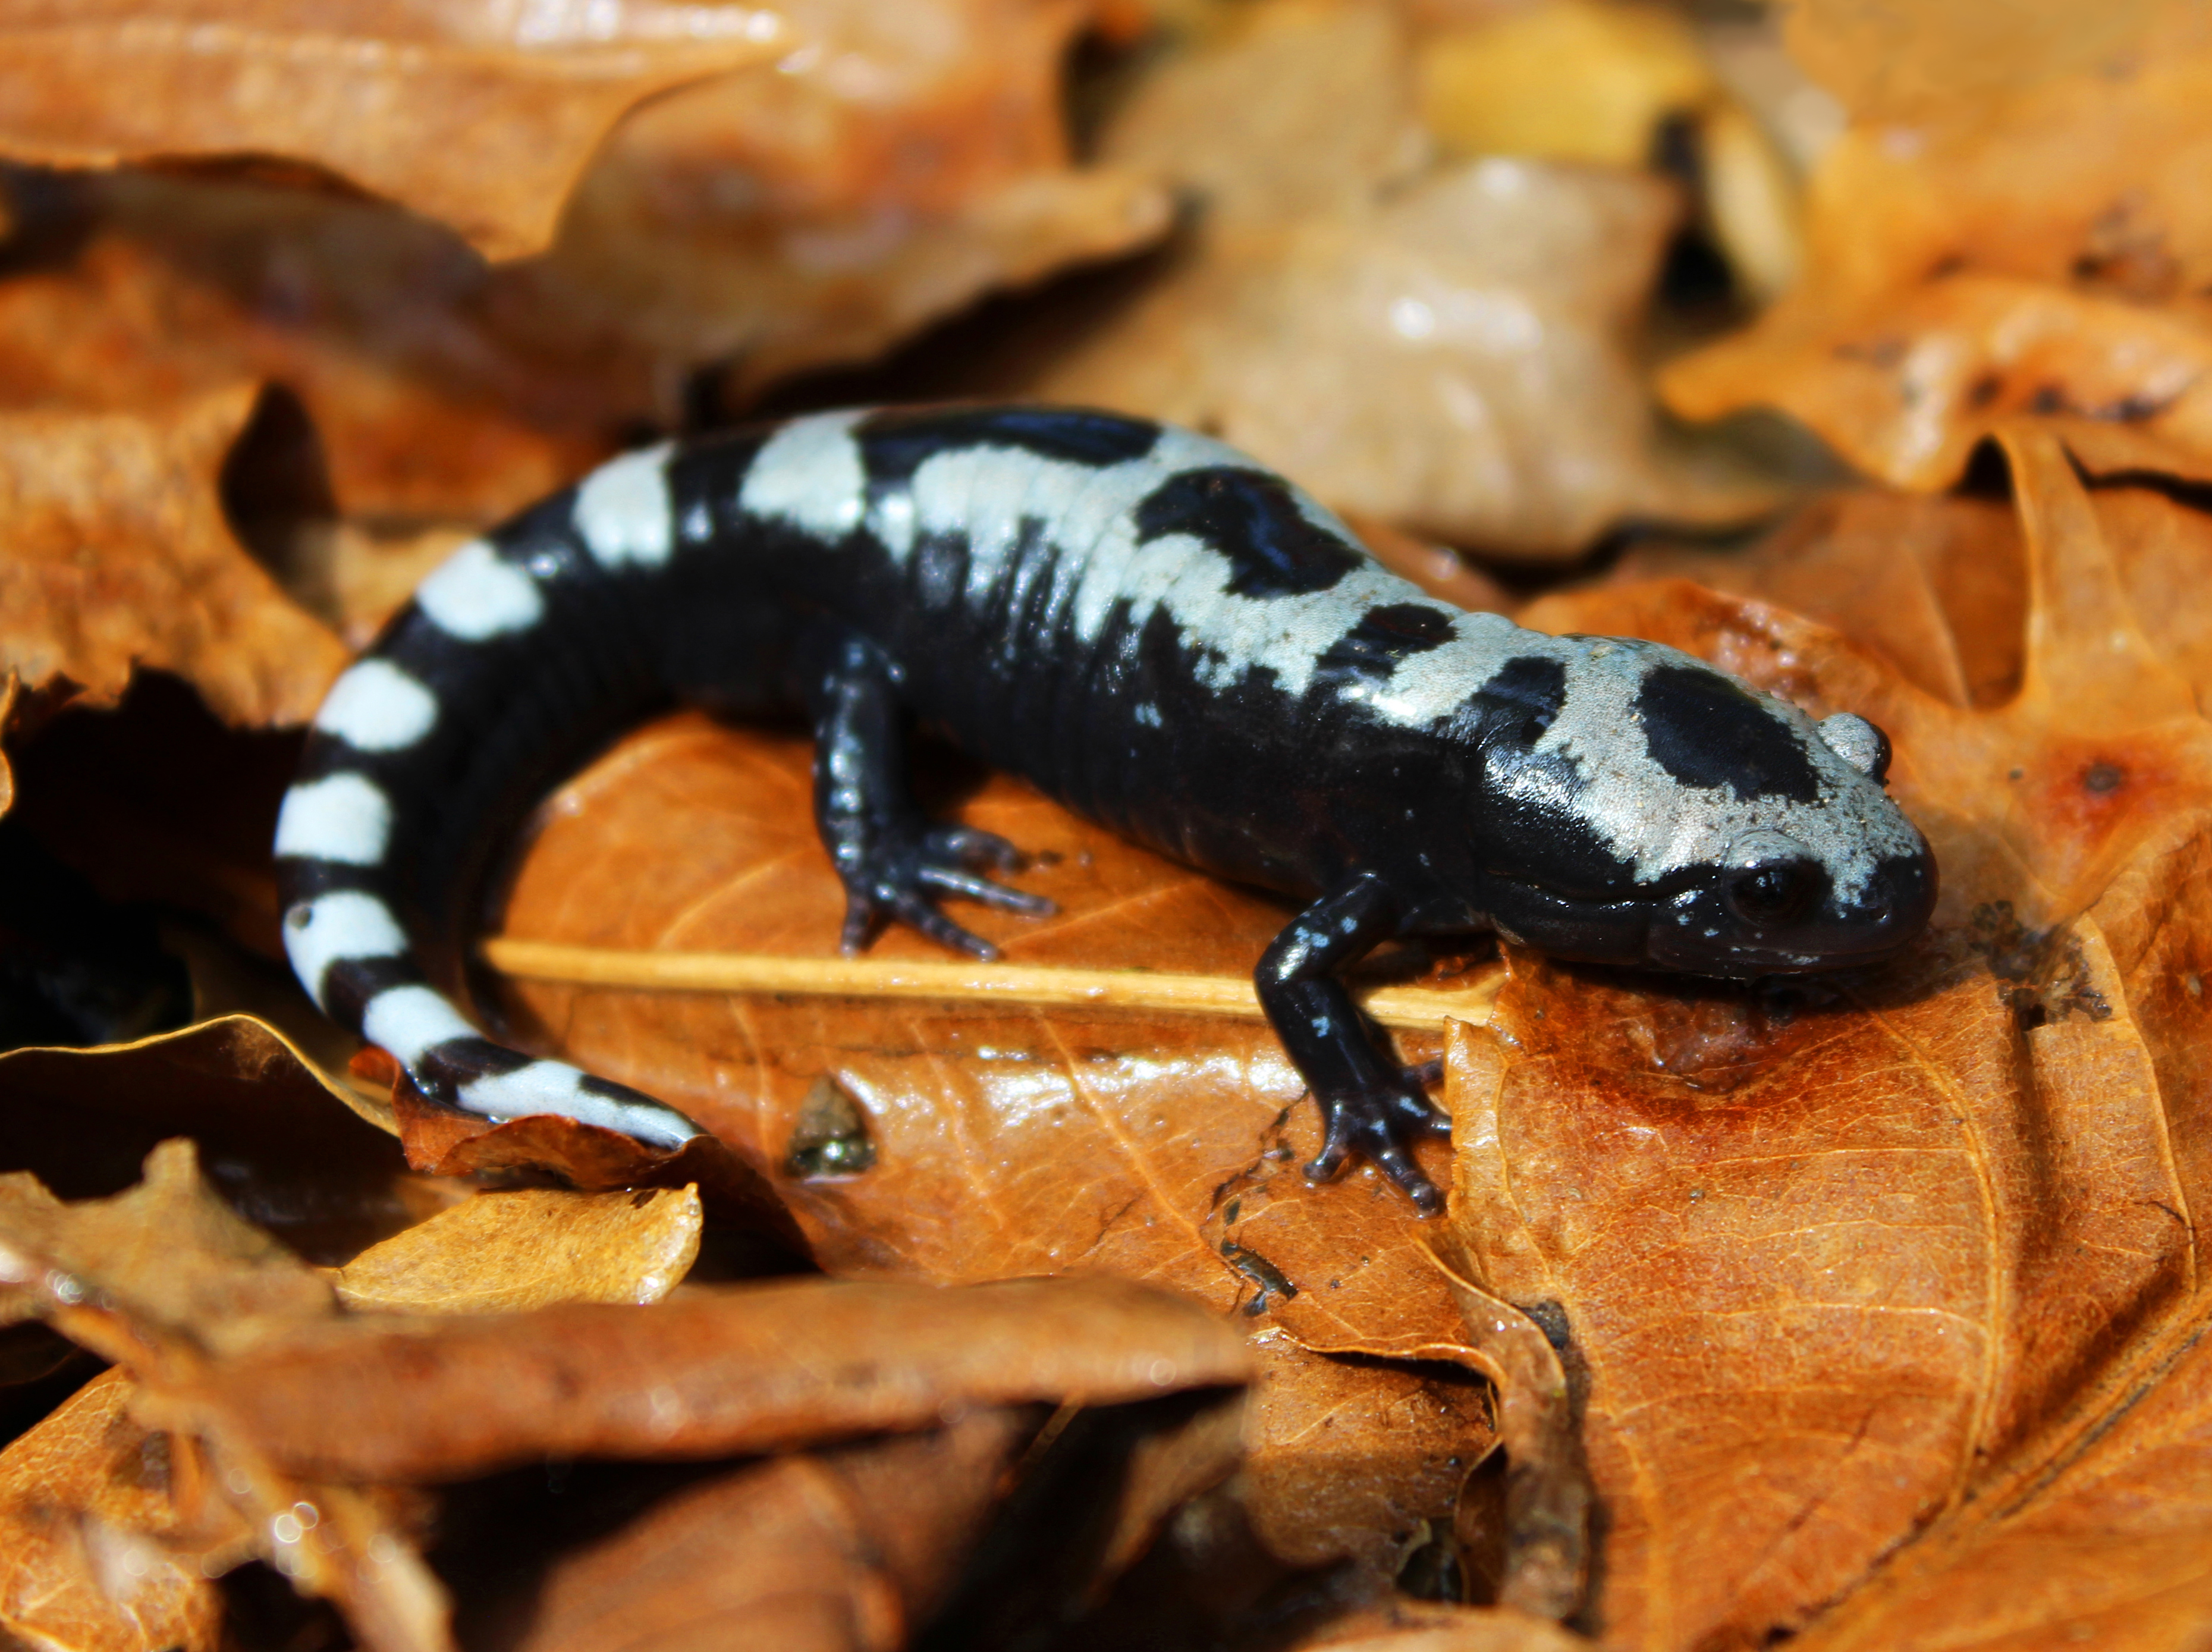
wildlife, amphibian, fauna, close up, peter, vertebrate, newt, herp, herping, paplanus, peterpaplanus, salamander, canonrebelt3i, arkansas, ambystoma, salamandra, macro photography, marbled, opacum, marbledsalamander, salamandridae, lissotriton, european fire salamander, ambystoma maculatum